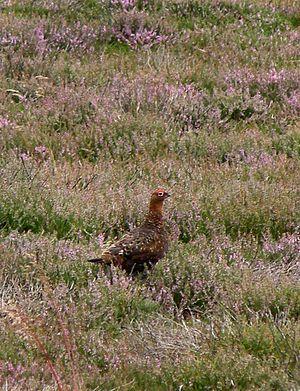
La faune de l'Écosse est typique de l'écozone paléarctique, bien que plusieurs des grands mammifères du pays aient disparu en raison de la chasse intensive dont ils ont été l'objet par le passé, quand d'autres espèces ont été introduites par le biais de l'activité humaine. Les divers environnements tempérés de l'Écosse abritent 62 espèces de mammifères sauvages, dont une importante population de chats sauvages d'Europe, de nombreux phoques gris et communs et la colonie la plus septentrionale du monde de grands dauphins.